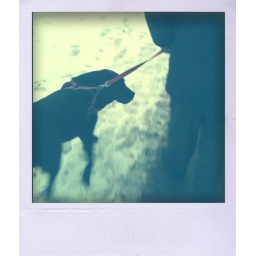
Keeping the black dog under control